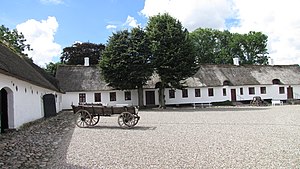
Himmerlandshistorier / Noveller og fortællinger / Ane og Koen
Hessel Herregård, hvor Vilhelm Bruhn var ansat.
Hessel This is a photo of a listed building in Denmark, number 820-177-1 in the Heritage Agency of Denmark database for Listed Buildings.
Himmerlandshistorier er en række noveller og fortællinger af den danske forfatter Johannes V. Jensen. De er alle relaterede til hans hjemstavn i det vestlige Himmerland. Novellerne skildrer livet der og egnens personer i sidste halvdel af 1800-tallet, så som Tordenkalven og Jensens egen farfar Jens Jensen Væver, men også mødet med det fremmede i Wombwells Menageri, der i sommeren 1888 havde rejst rundt i Jylland.